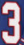
Number: 3